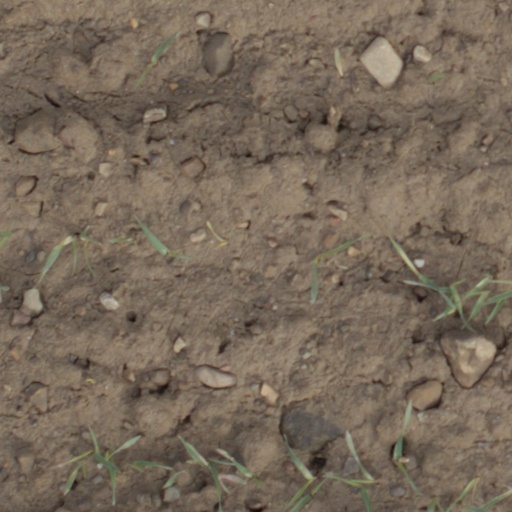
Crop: wheat